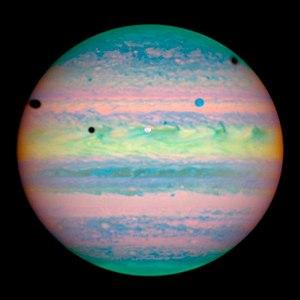
Ganymède, de nom international Jupiter III Ganymede, est un satellite naturel de Jupiter. Sur l'échelle des distances au centre de Jupiter, il s'agit du septième satellite naturel connu de la planète et du troisième satellite galiléen. Terminant une orbite en approximativement sept jours terrestres, il participe à une résonance orbitale dite de Laplace, de type 1:2:4, avec Europe et Io. Avec son diamètre de 5 268 kilomètres, dépassant de 8 % celui de la planète Mercure et de 2 % celui de Titan, la plus grande lune de Saturne, Ganymède est le plus gros satellite naturel de Jupiter mais également le plus gros de tout le Système solaire. Étant constitué en quantités à peu près égales de roches silicatées et de glace d'eau, sa masse n'est que 45 % de celle de Mercure, mais reste la plus importante de tous les satellites planétaires du Système solaire, atteignant 2,02 fois celle de la Lune.